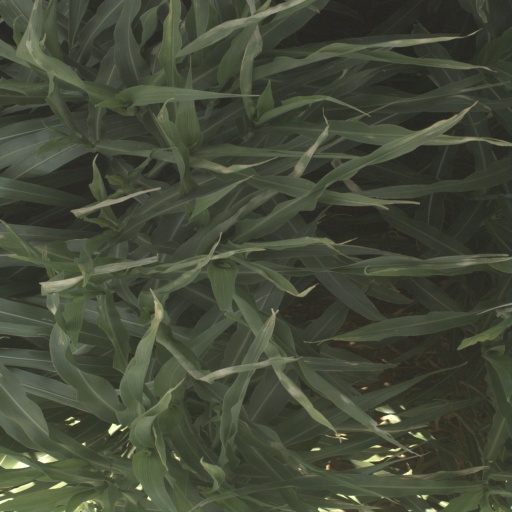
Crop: sorghum